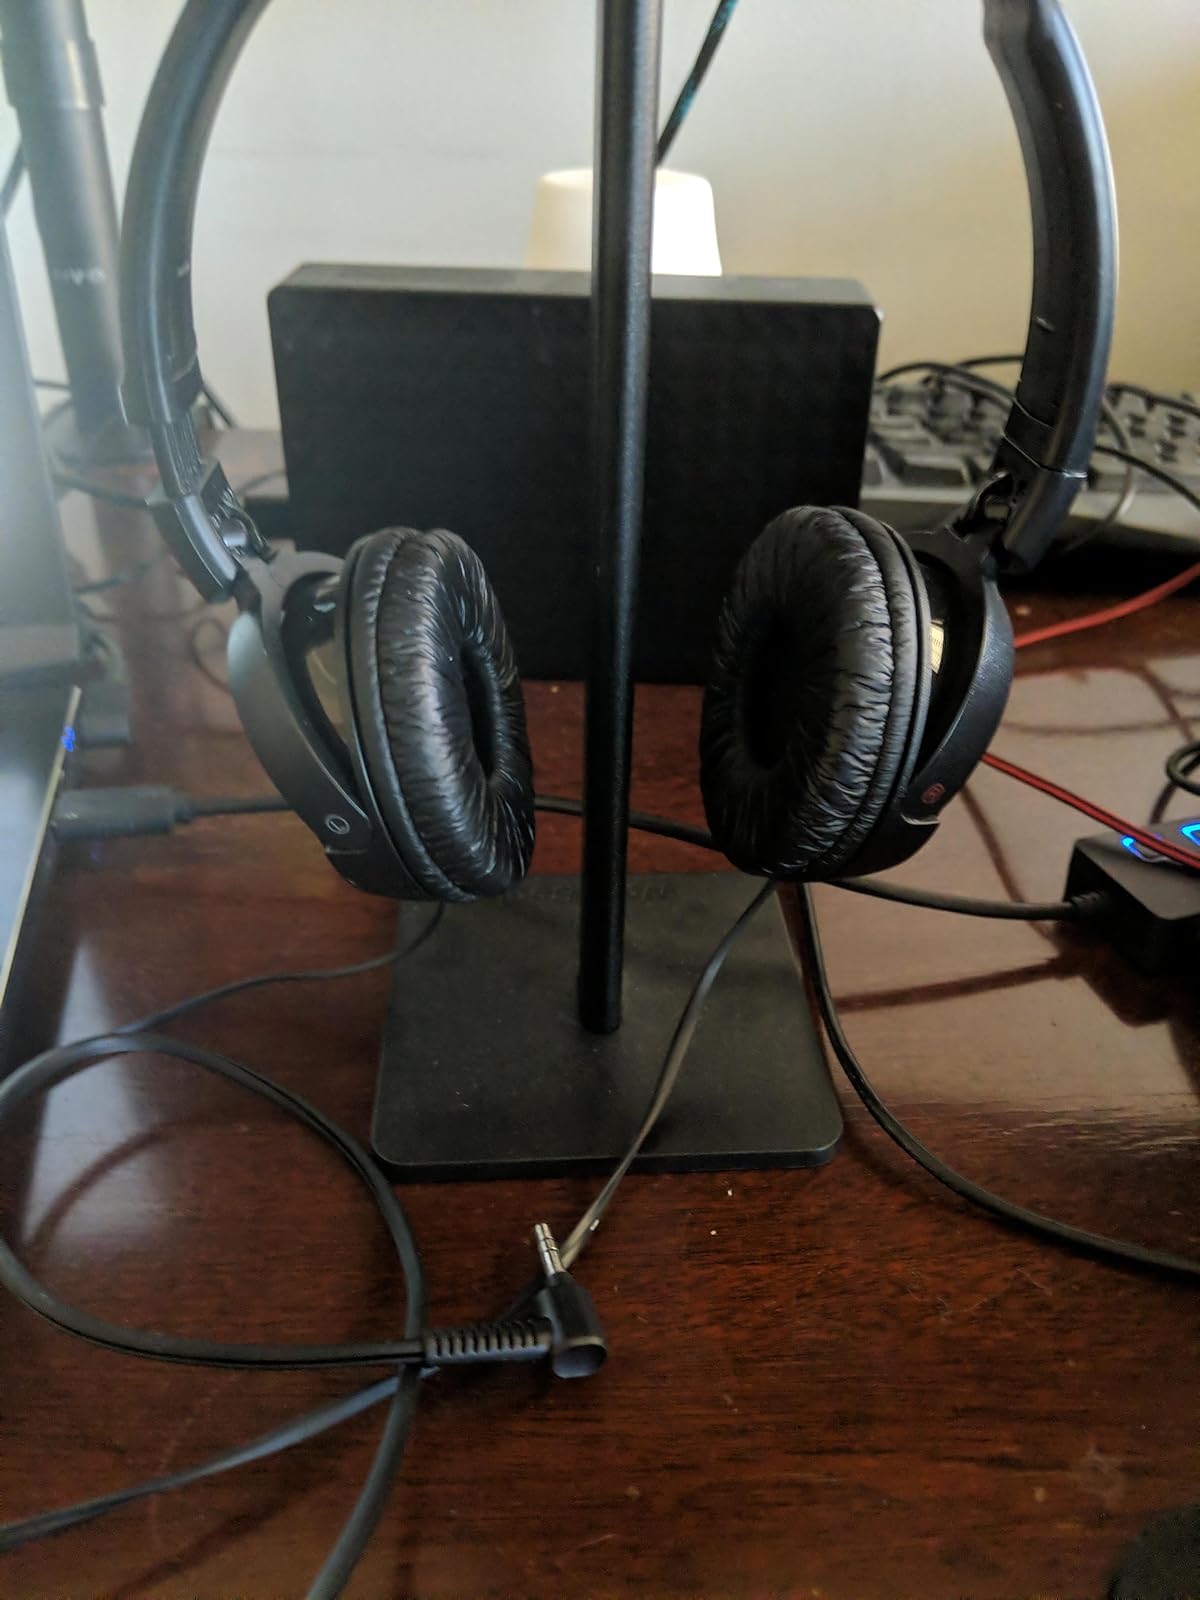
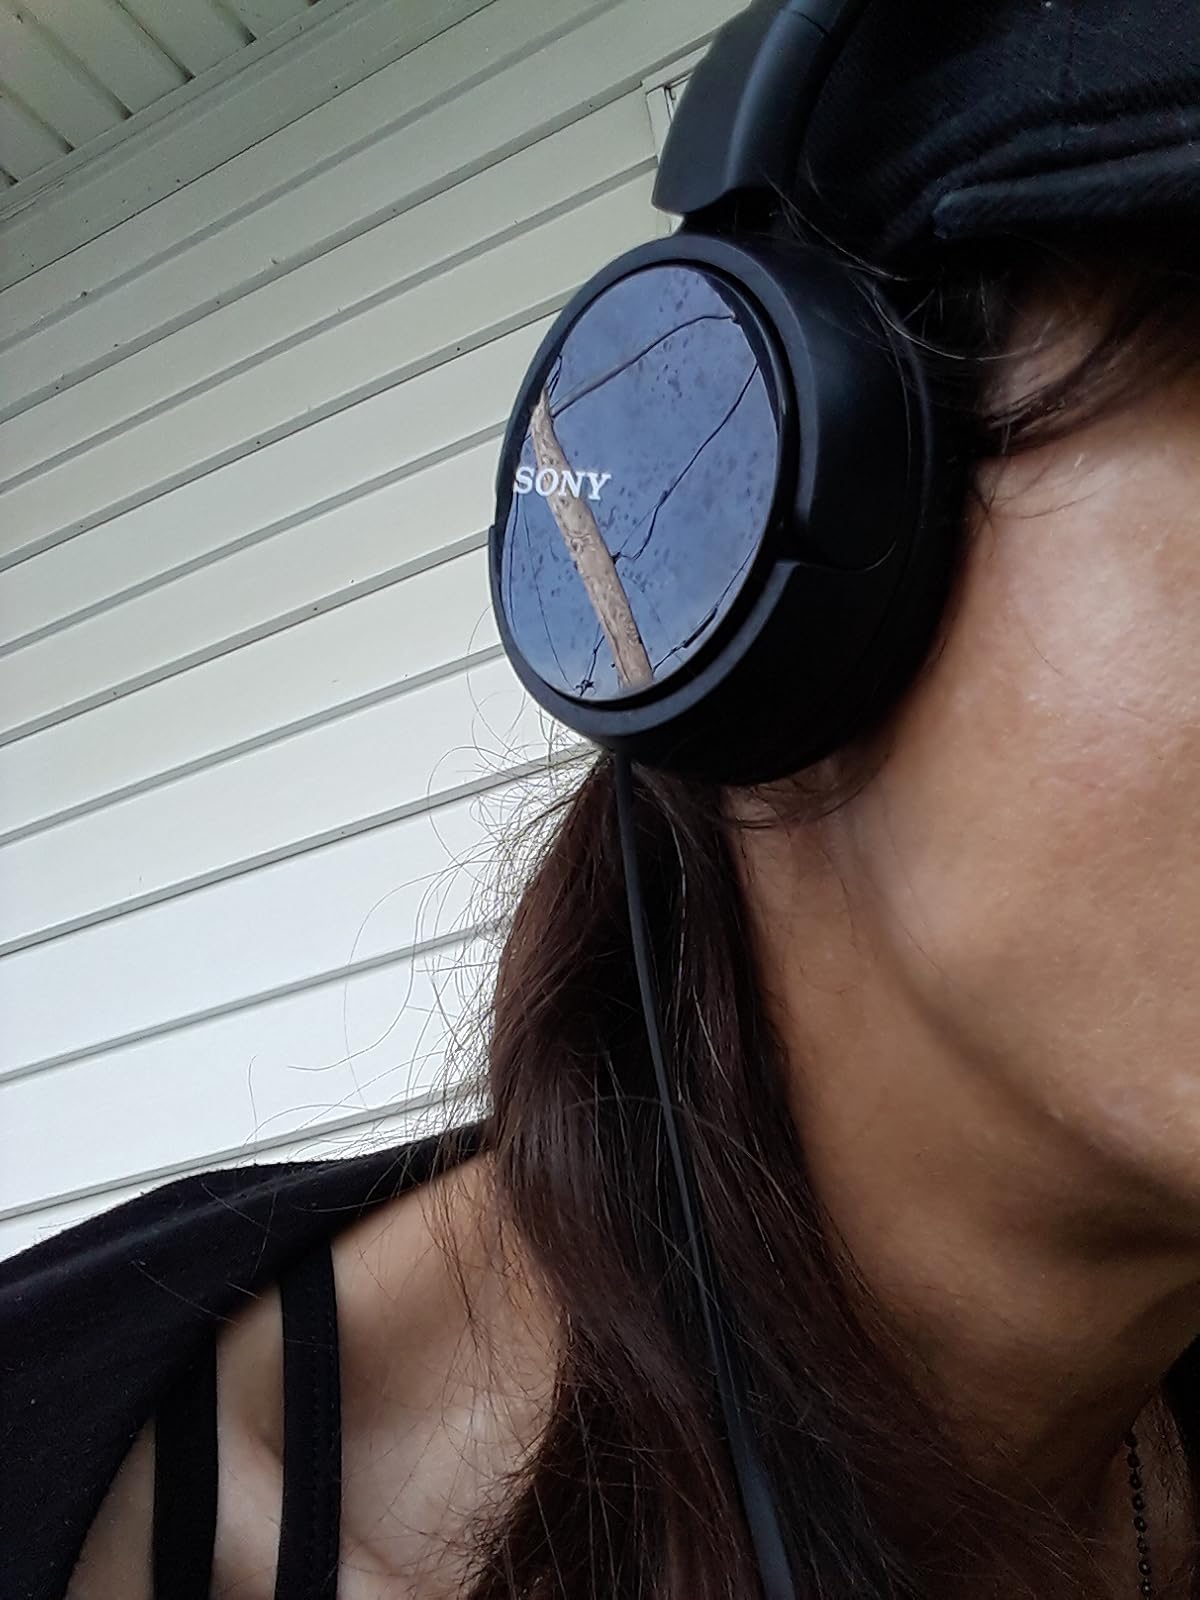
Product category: headphones
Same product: yes